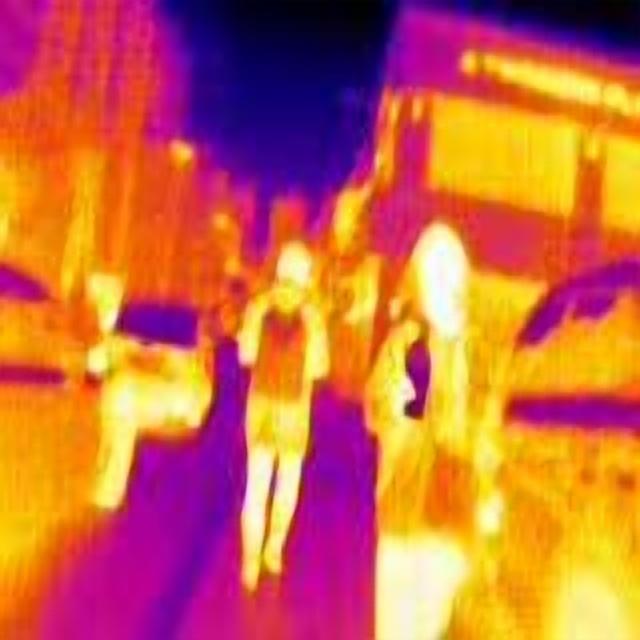
Detected objects:
label: person
label: person